Israeli naval campaign in Operation Yoav

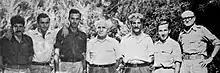
The sabotage team and Ben-Gurion. From left to right: Zalman Abramov, Yohai Bin-Nun, Ya'akov Reitov, David Ben-Gurion (PM/MoD), Ya'akov Vardi, Yitzhak Brockman, Ya'akov Dori (CoS)

While the Israelis were preparing, the two ships started moving: "Emir Farouk" went north and the minesweeper went south. This hastened the Israeli attack. Abramov's boat attacked first, causing the Egyptians to fire at random. Vardi's boat mistakenly turned to attack "Emir Farouk" as well. Vardi failed to eject due to a technical difficulty, but managed to turn around and strike again. In the dark, Abramov believed that Vardi's was the extraction boat and caught on, but detached from it as well before it rammed into the Egyptian ship. Vardi's actions also confused Yitzhak Brockman on the rescue boat, who had been moving toward "Emir Farouk", and now believed that Vardi was turning around to collect Abramov. Brockman therefore started moving in Bin-Nun's direction.